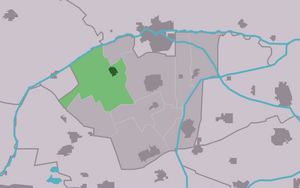
Rinsumageast est un village de la commune néerlandaise de Dantumadiel, dans la province de Frise.